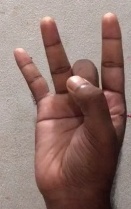
ASL sign: 8